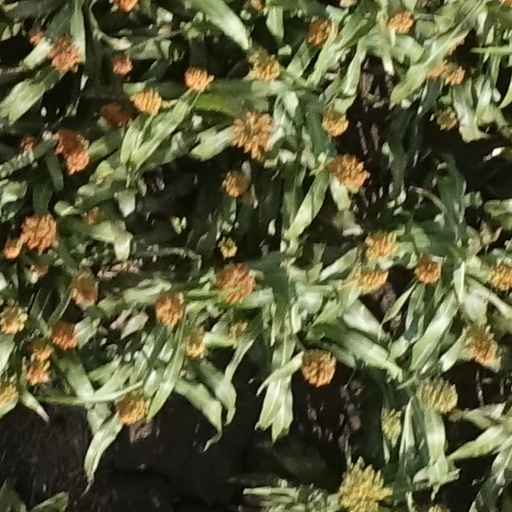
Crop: sorghum